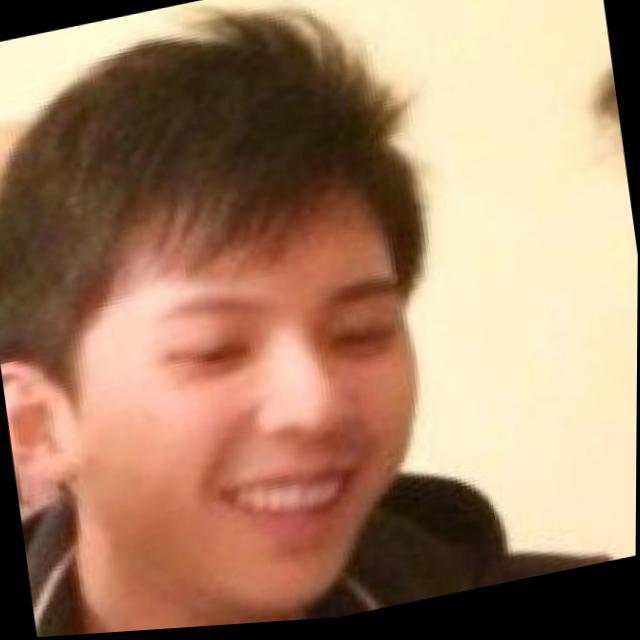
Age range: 21-44